Sirex noctilio

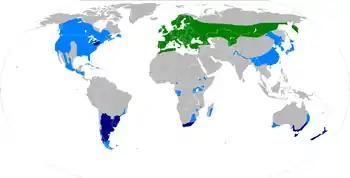
Habitat of "Sirex noctilio"

The native habitat of the European woodwasp is the temperate Palearctic realm, ranging from Maghreb in northwest Africa, throughout Europe, and across Asia in Siberia and Mongolia to the Kamchatka Peninsula. They live in deep pine-rich forests.